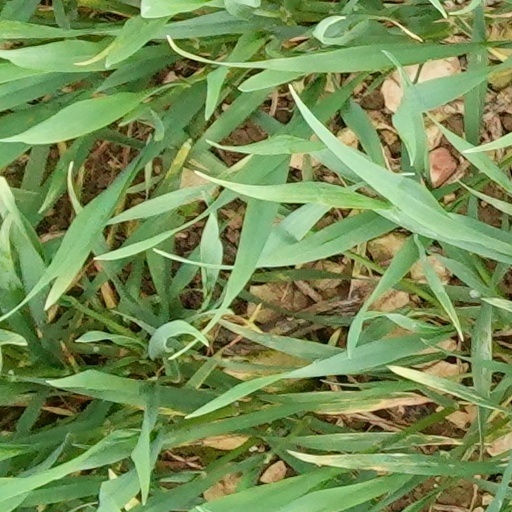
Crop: wheat